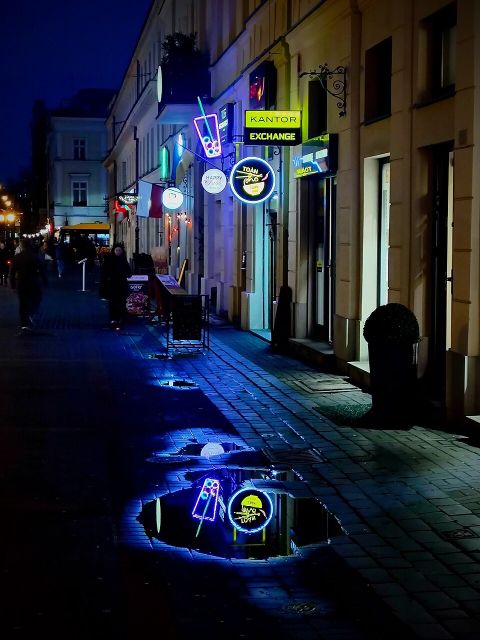
Road surface condition: standing_water